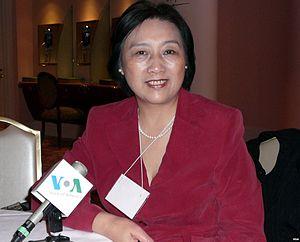
Gao Yu est une journaliste chinoise née à Chongqing en 1944. Ses publications en faveur d'une Chine démocratique lui valent actuellement la prison.